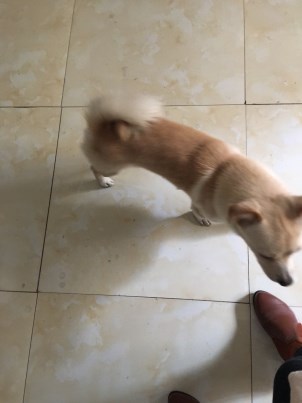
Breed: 3336-n000121-chinese_rural_dog